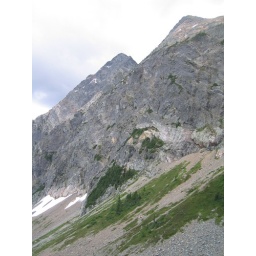
The rock face of Graybeard Peak in the North Cascades National Park.